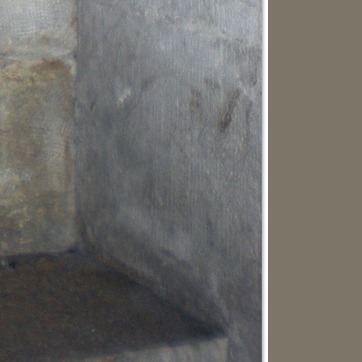
Material: stone